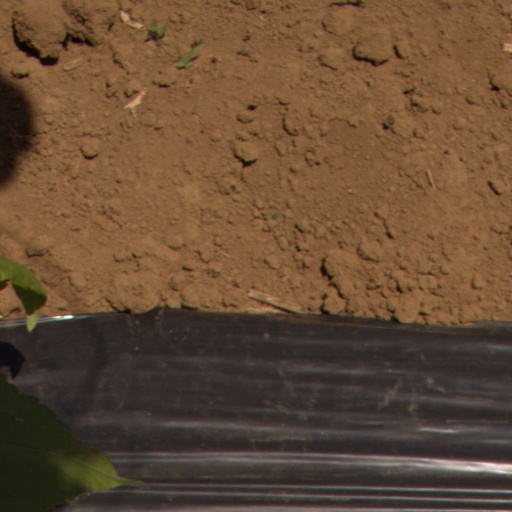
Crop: Jerusalem artichoke